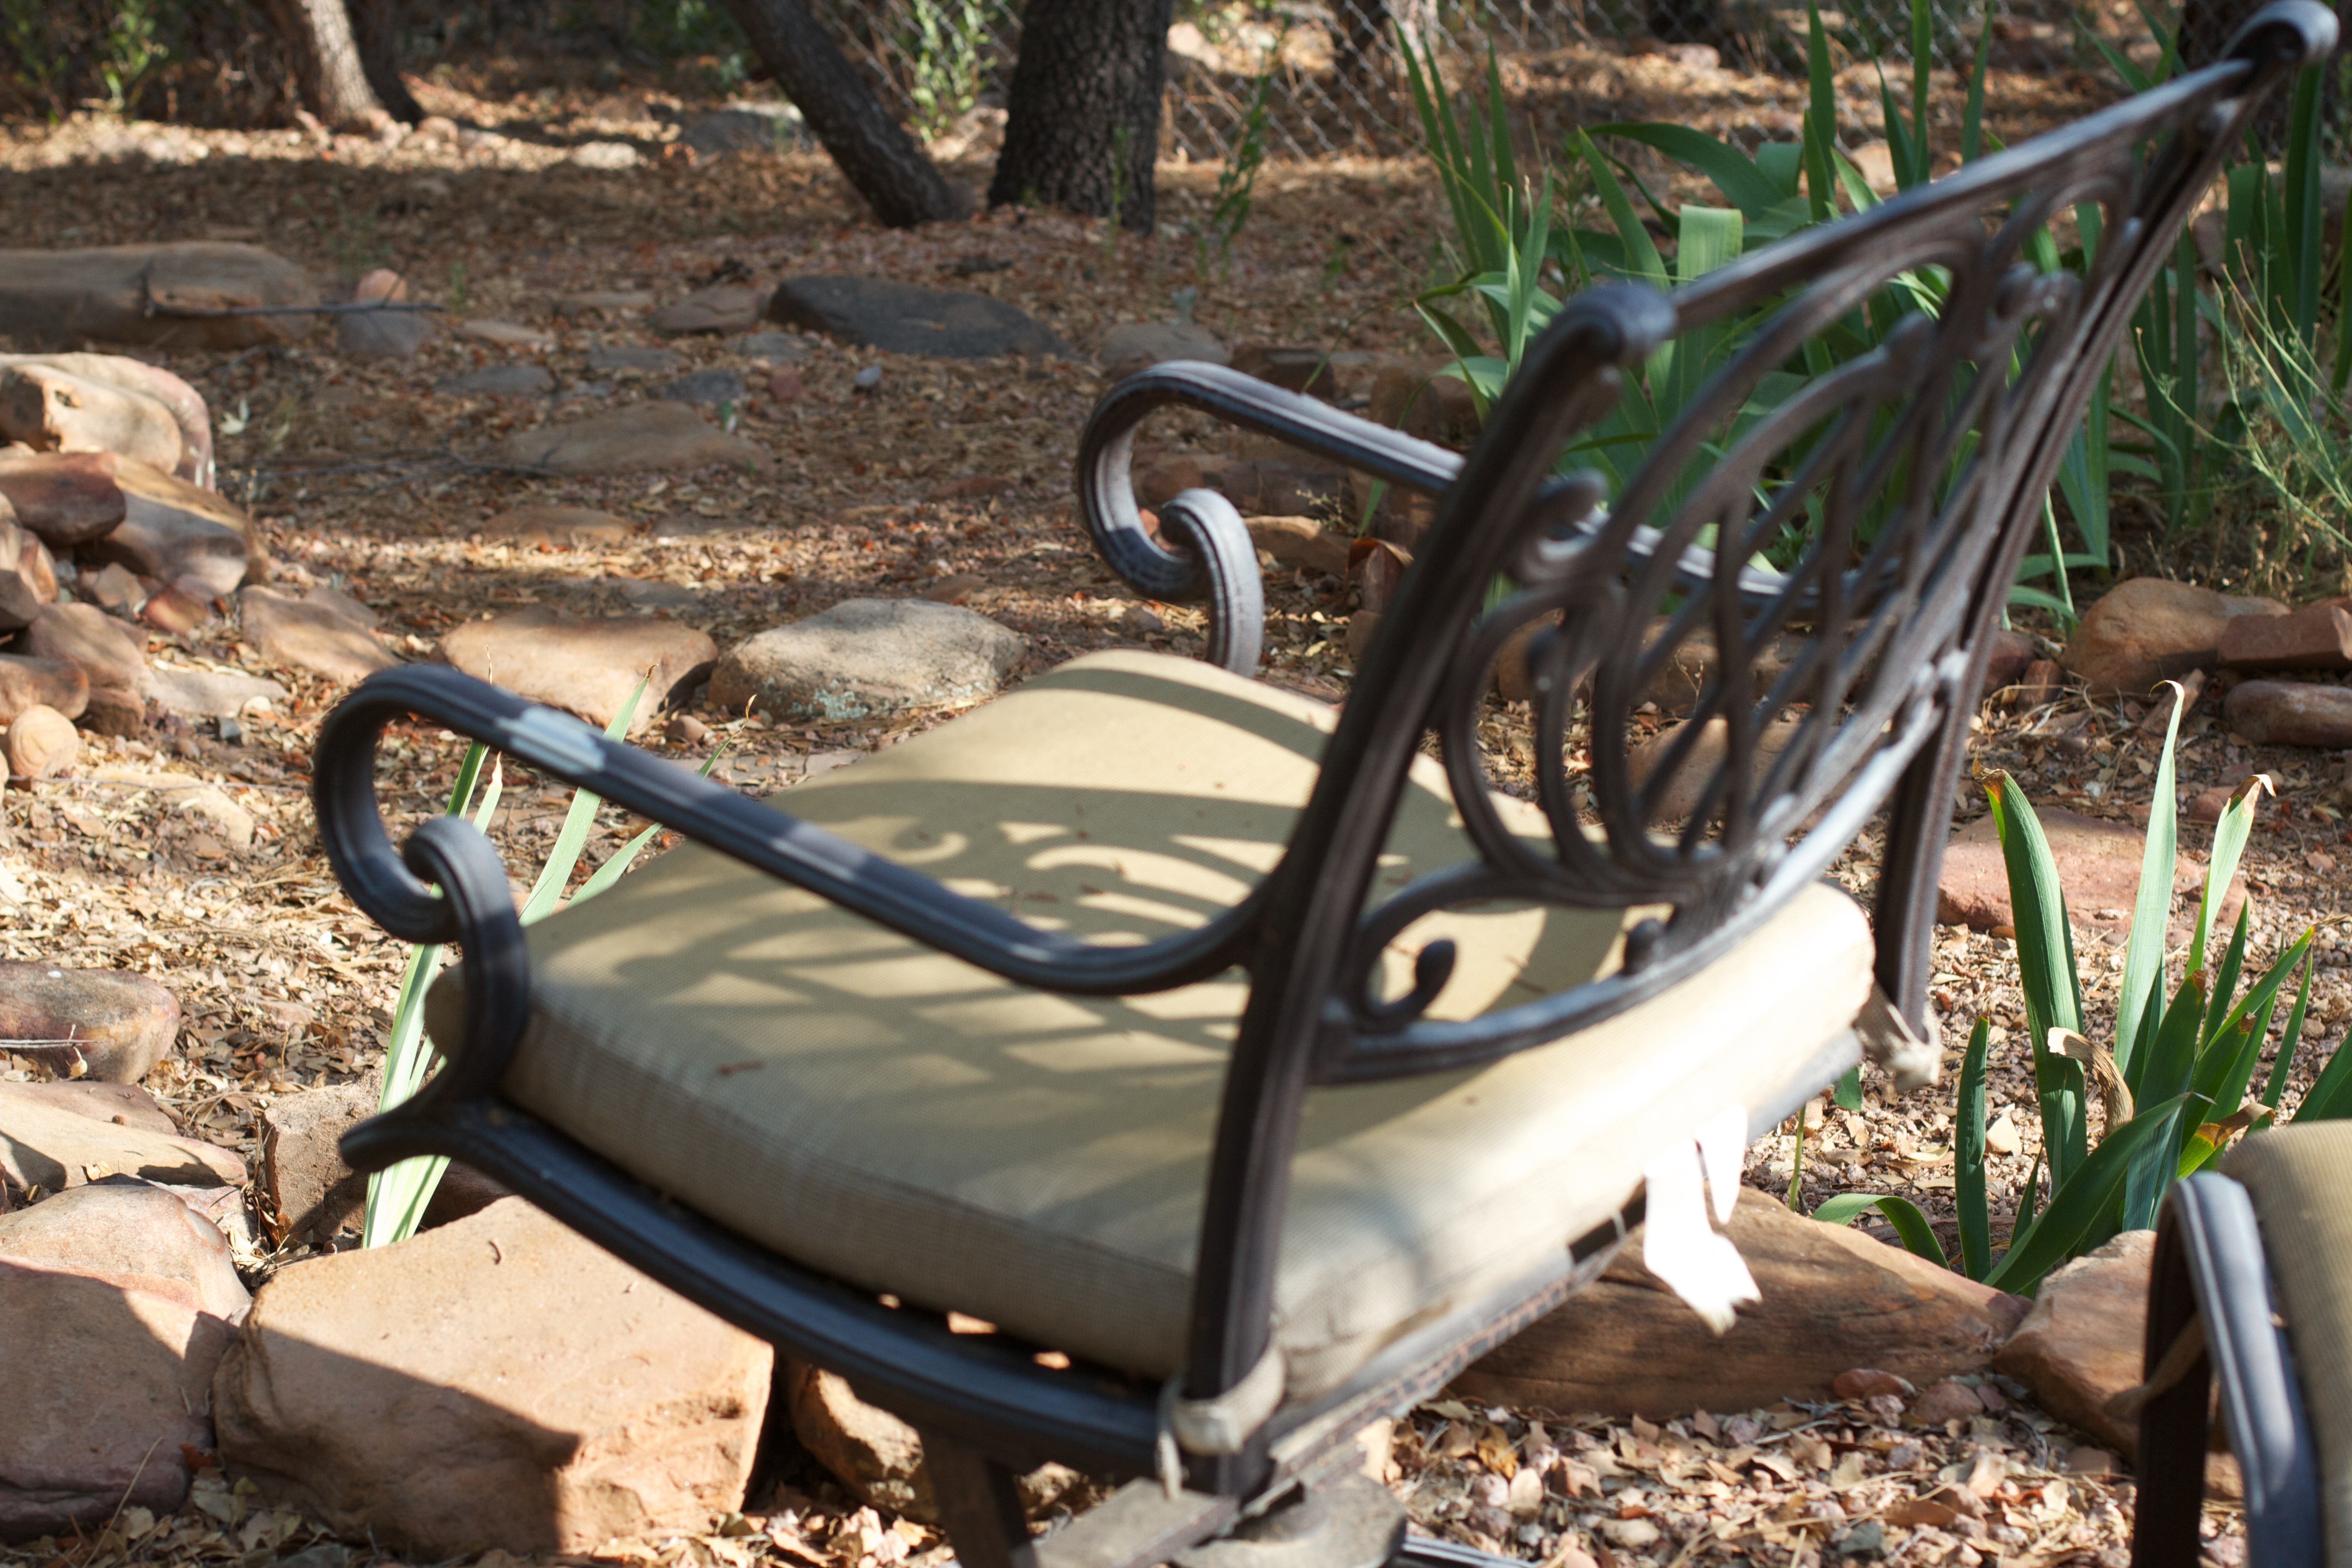
cart, vehicle, furniture, hammock, playground, outdoor play equipment